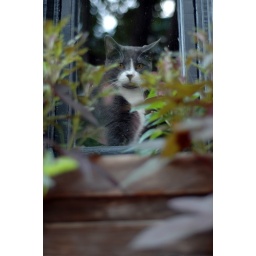
Egg the cat through his window in Rittenhouse Square. Lucky cat, Egg is.